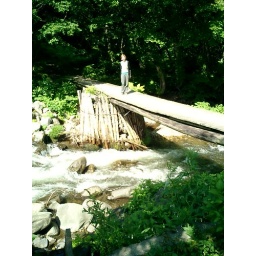
A thin bridge over a rushing river at Aoni Onsen